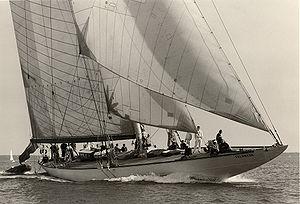
La Classe J a servi à définir les grands voiliers de course construits entre 1930 et 1937 selon la Jauge universelle, établie par Nathanael Herreshoff en 1903. Réservés à une élite passionnée et très argentée, ces voiliers, symboles de luxe et de sport, servirent à affronter les meilleurs talents nautiques dans trois régates de la Coupe de l'America.
Le voilier de classe J, Velsheda a été conçu par Charles Ernest Nicholson et construit en 1933 par le chantier Camper and Nicholsons à Gosport, Hampshire.
La Coupe de l'America est une compétition nautique internationale à la voile, voulue par ses initiateurs comme un défi amical et perpétuel entre Yacht Clubs de différentes nations et définie sous cette dénomination en 1857 par les membres du New York Yacht Club, vainqueurs, six ans plus tôt, en 1851, avec la goélette America, de la régate internationale originelle, organisée autour de l'île de Wight, par le Royal Yacht Squadron, en marge de l'exposition universelle de Londres.